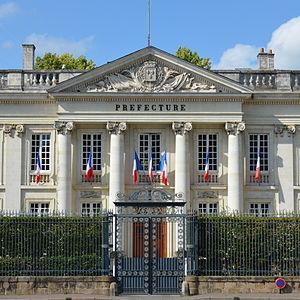
Hôtel de préfecture de la Loire-Atlantique, anciennement Chambre des comptes de Bretagne - Conçu par l'architecte
L'hôtel de préfecture de la Loire-Atlantique est un bâtiment situé à Nantes, en France. Il est le siège de la préfecture du département de la Loire-Atlantique.